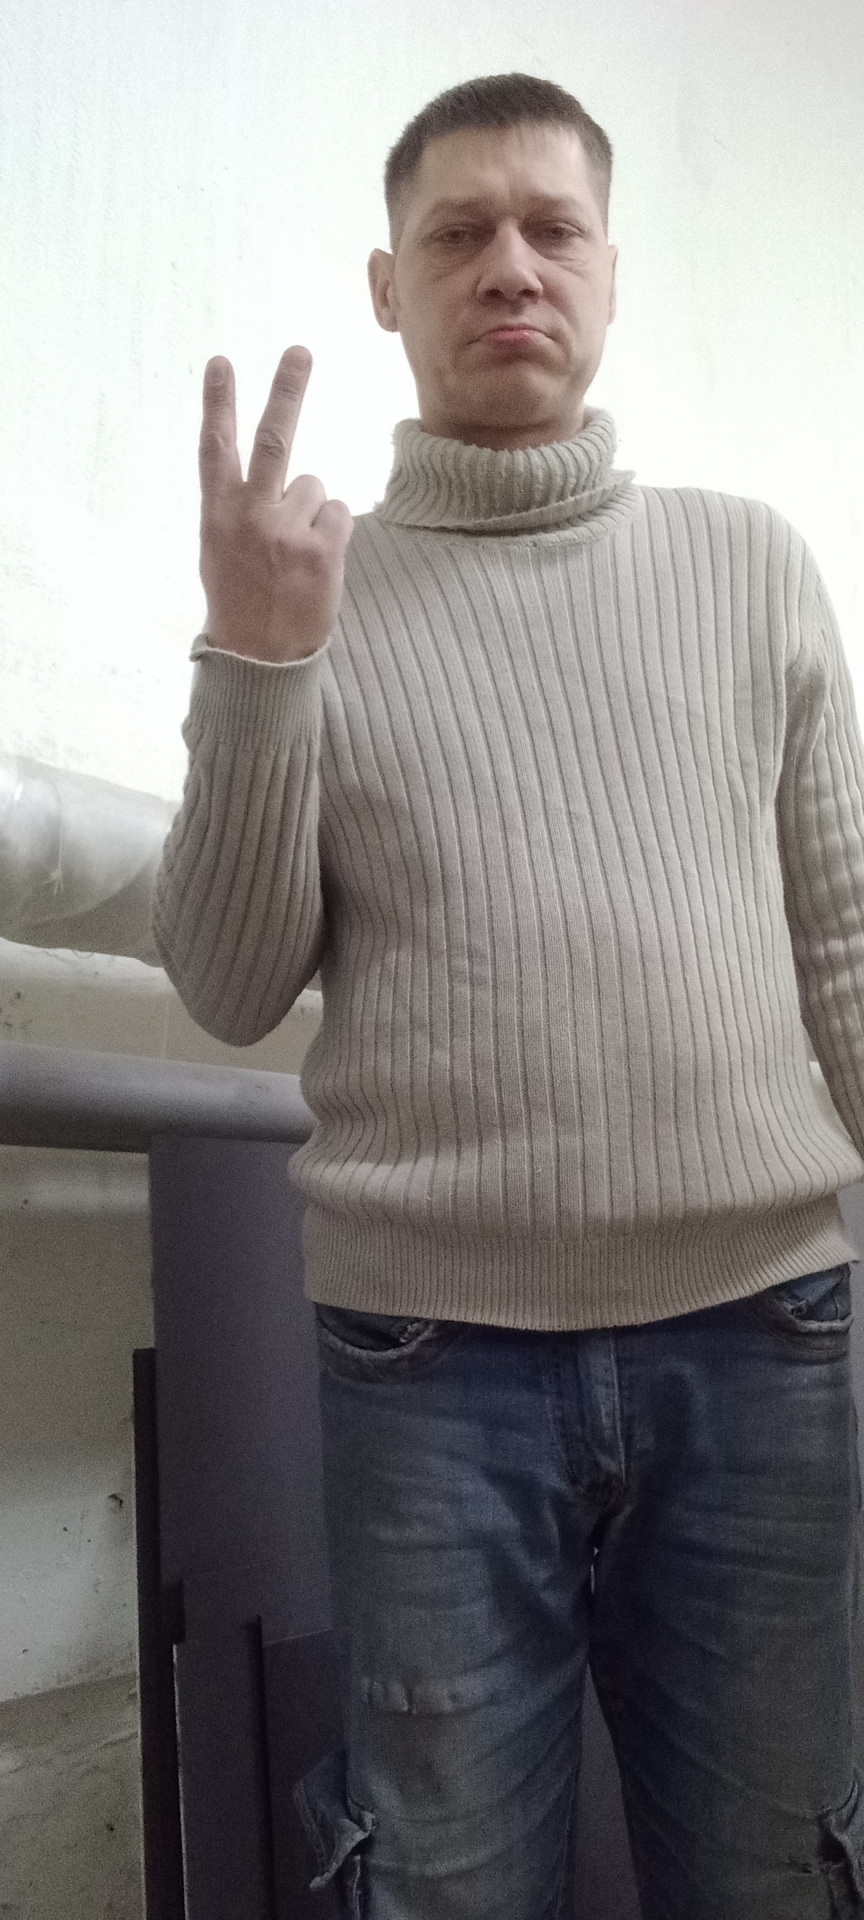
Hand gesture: peace_inverted